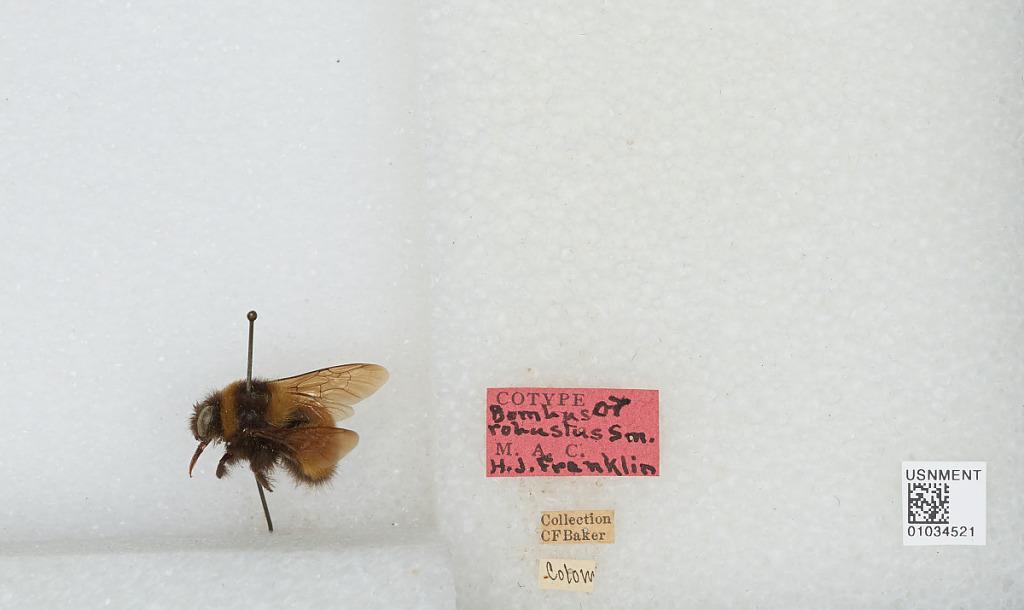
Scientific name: Bombus (Robustobombus) robustus Smith
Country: Colombia